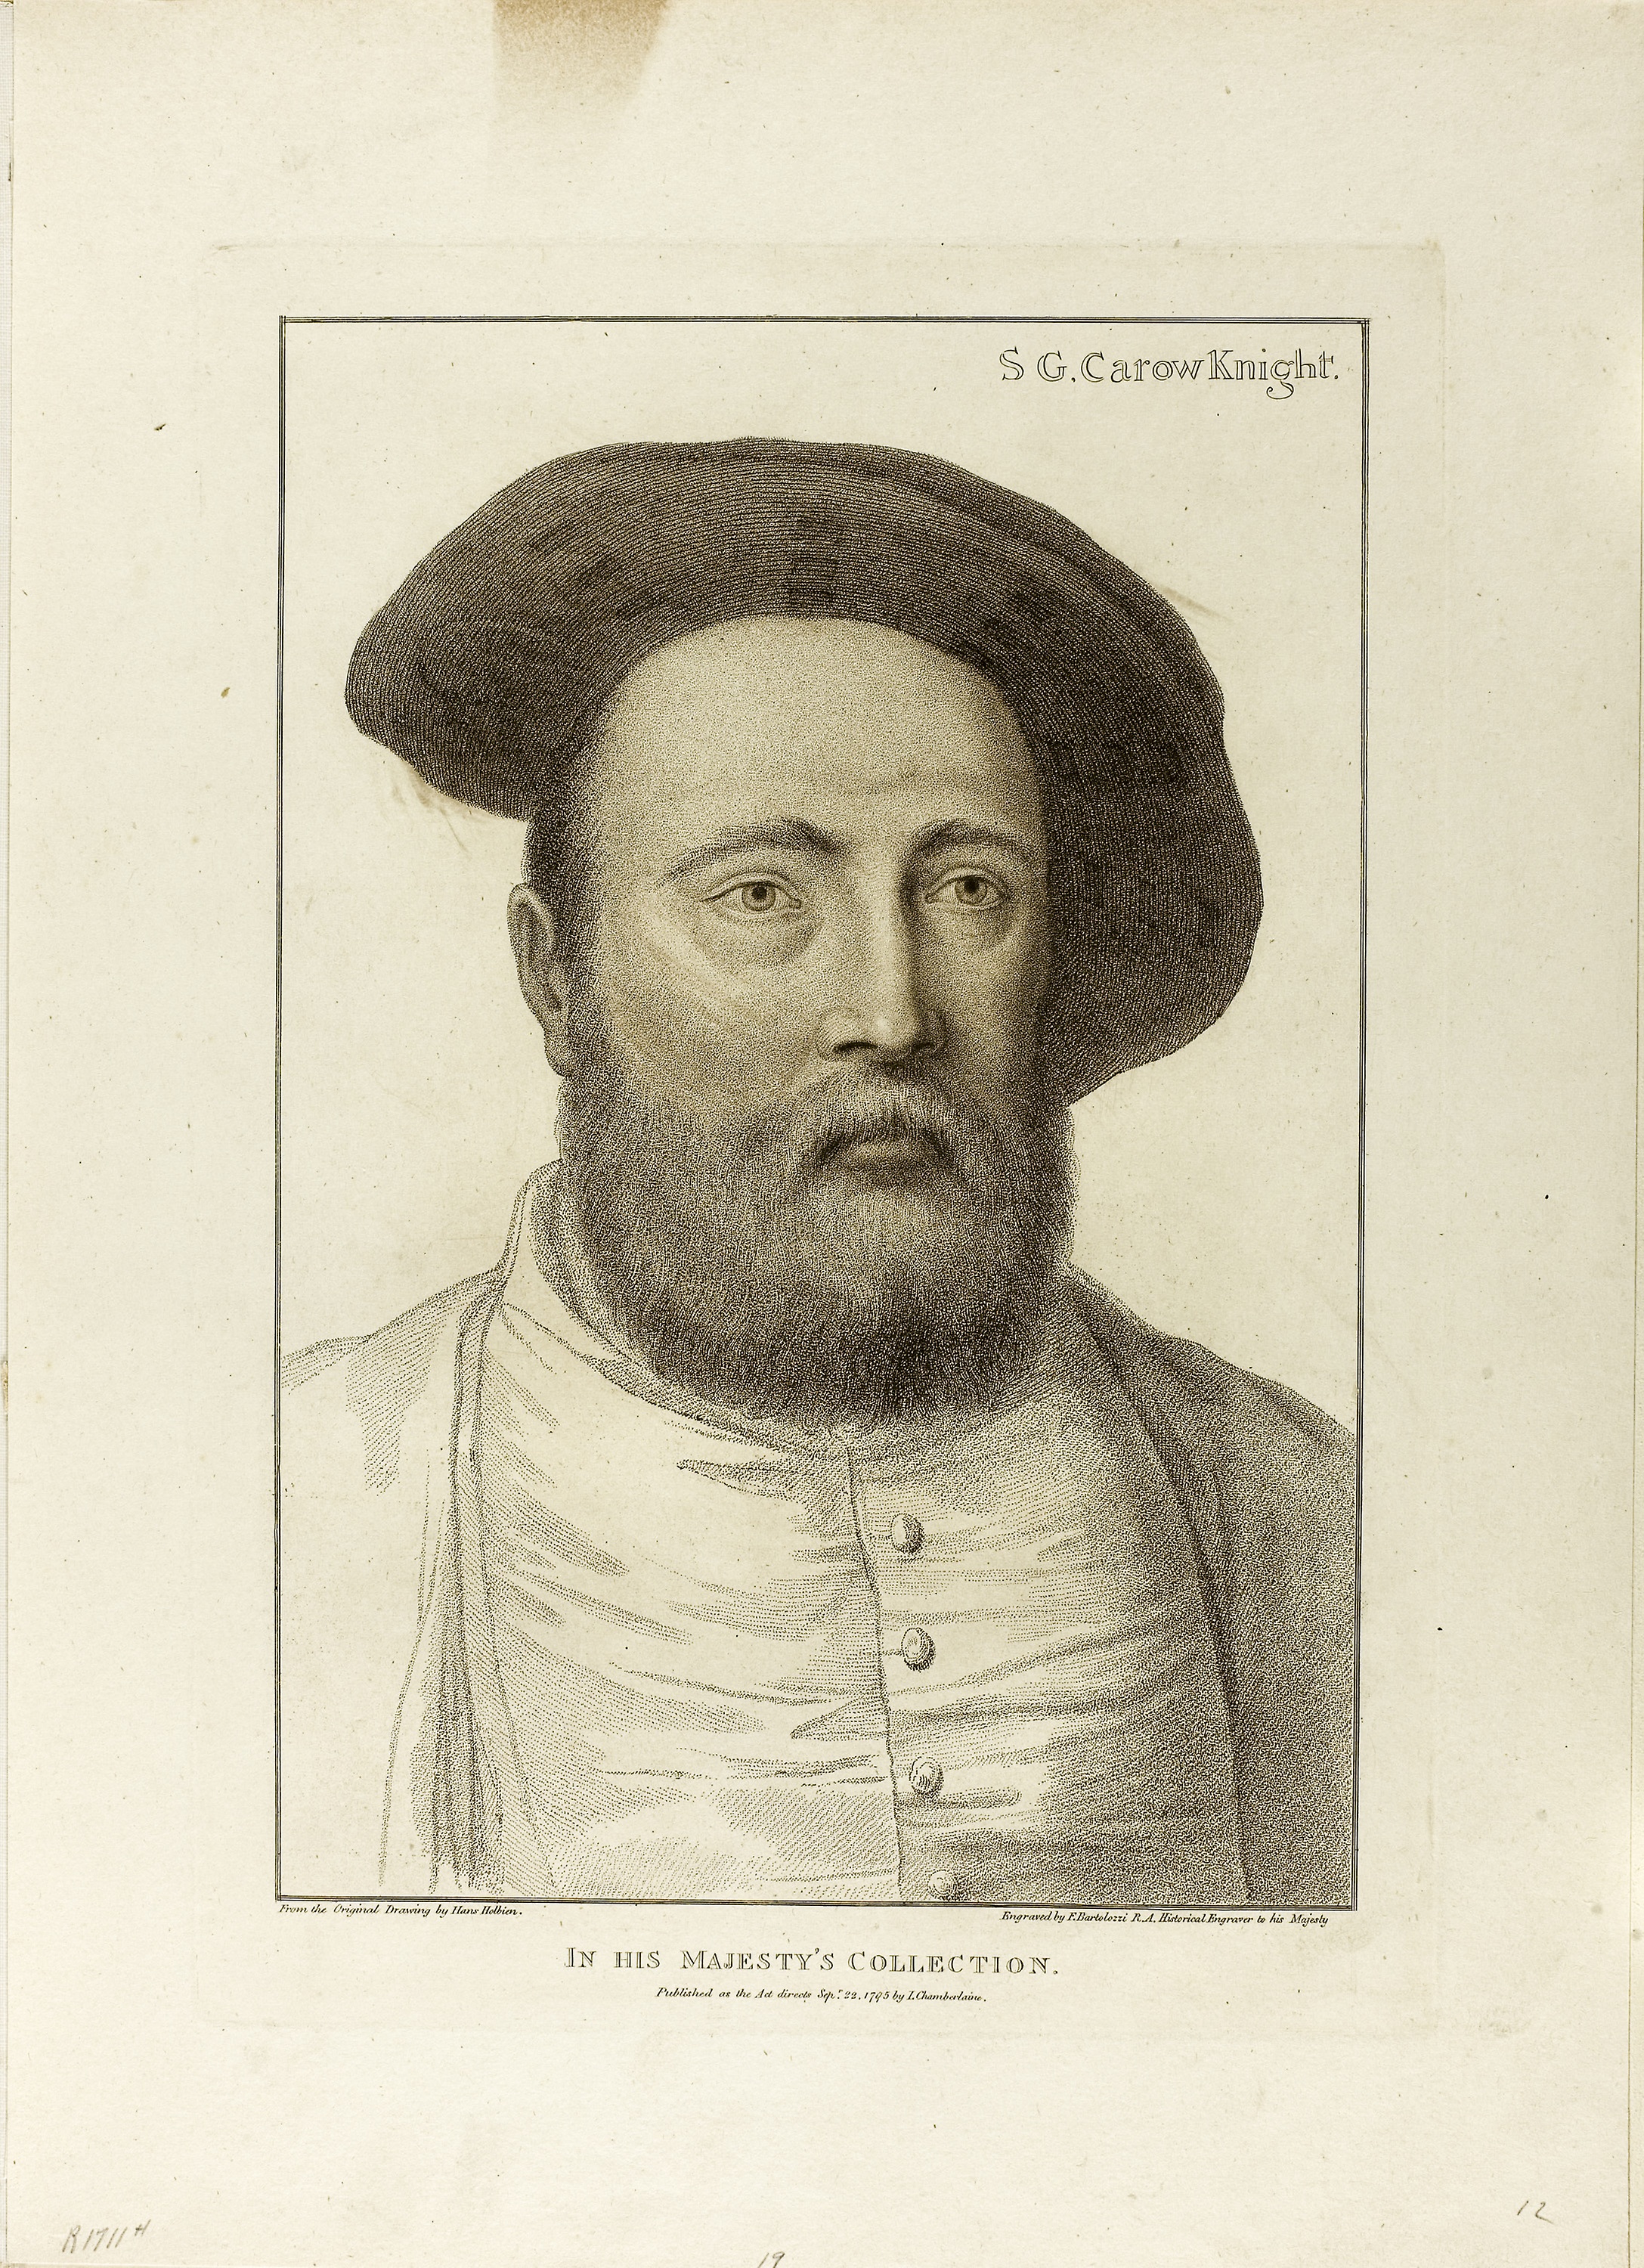
facial hair, portrait, head, history, moustache, gentleman, self portrait, forehead, beard, human behavior, art, illustration, vintage clothing, visual arts, ancient history